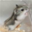
Label: hamster